Raymond Flynn

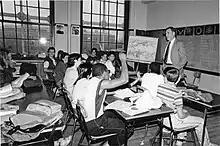
Flynn speaks to children in a classroom (circa 1984–1987)

In the general election, Flynn received the political endorsement of "The Boston Globe"'s editorial board. Among the groups endorsing Flynn were low-income tenant organizations, elderly organizations, and a number of labor unions.